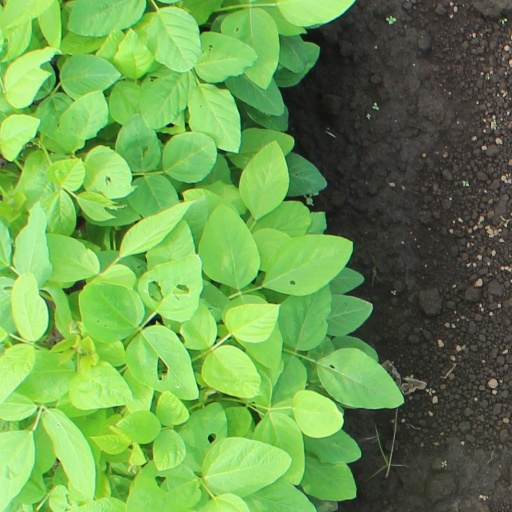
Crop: soybean